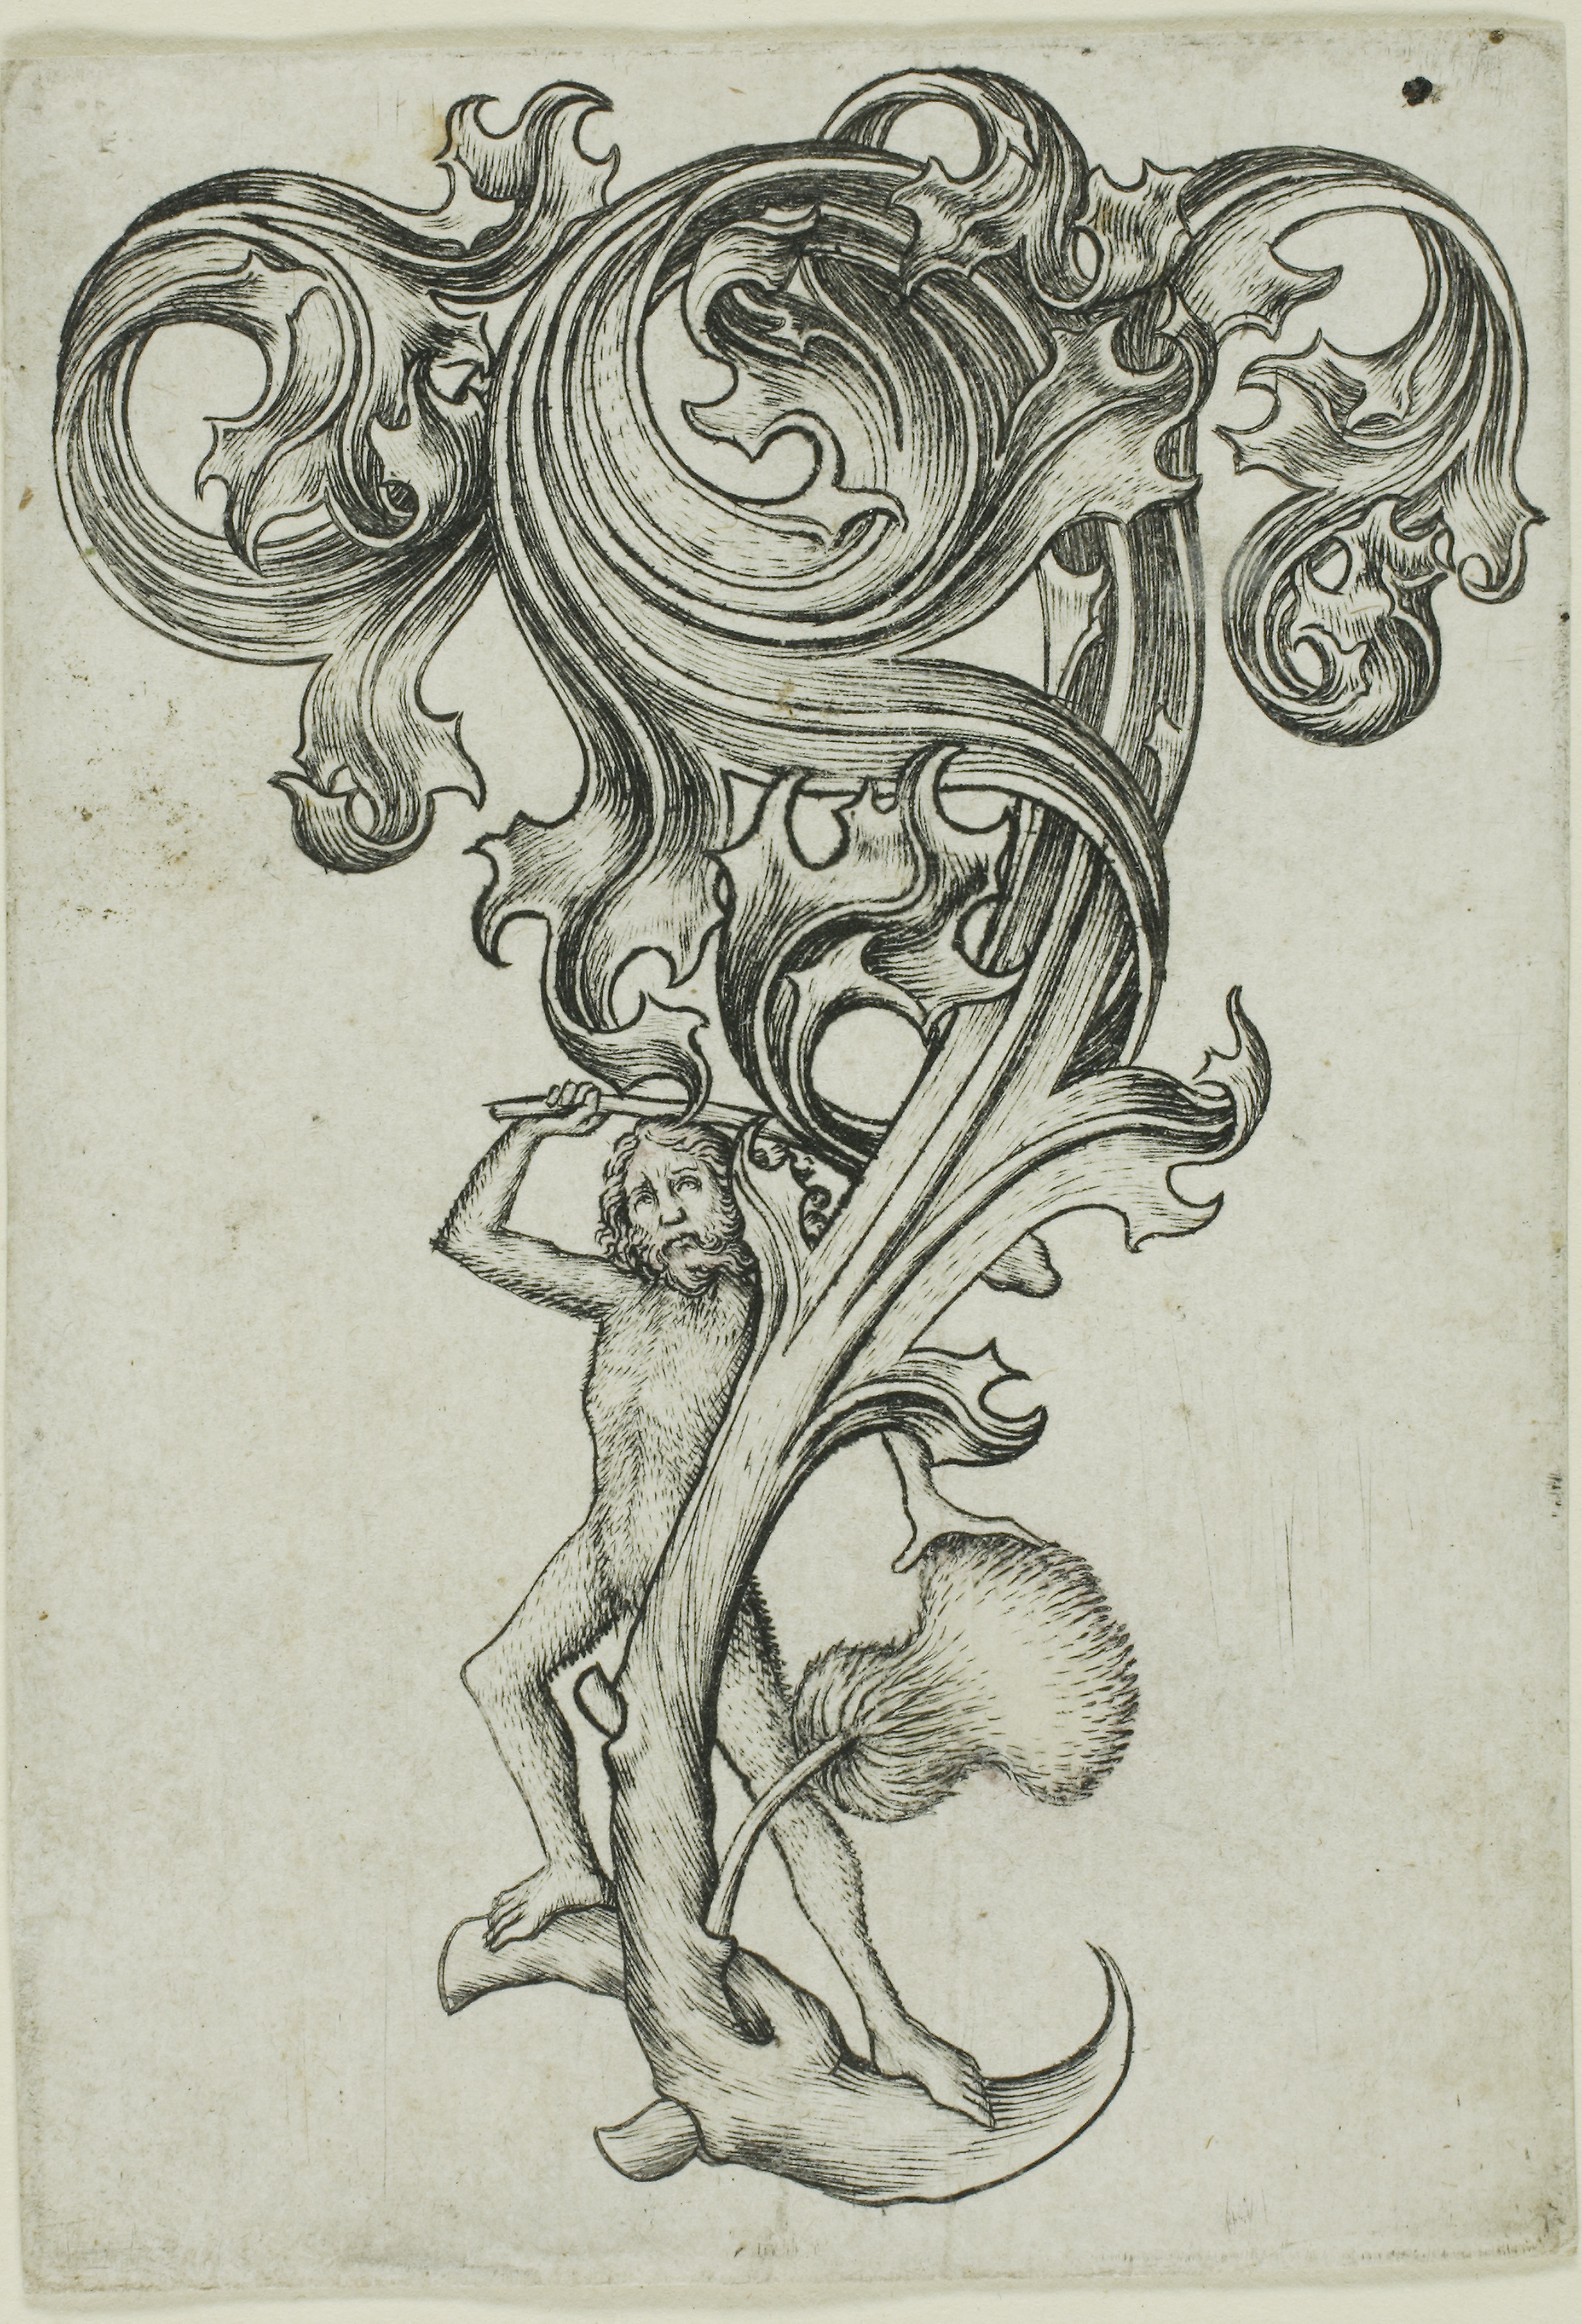
art, drawing, black and white, sketch, illustration, tree, artwork, fictional character, font, visual arts, mythical creature, printmaking, figure drawing